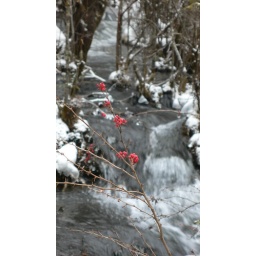
January 2008 - this one red flower was in bloom in the middle of winter.